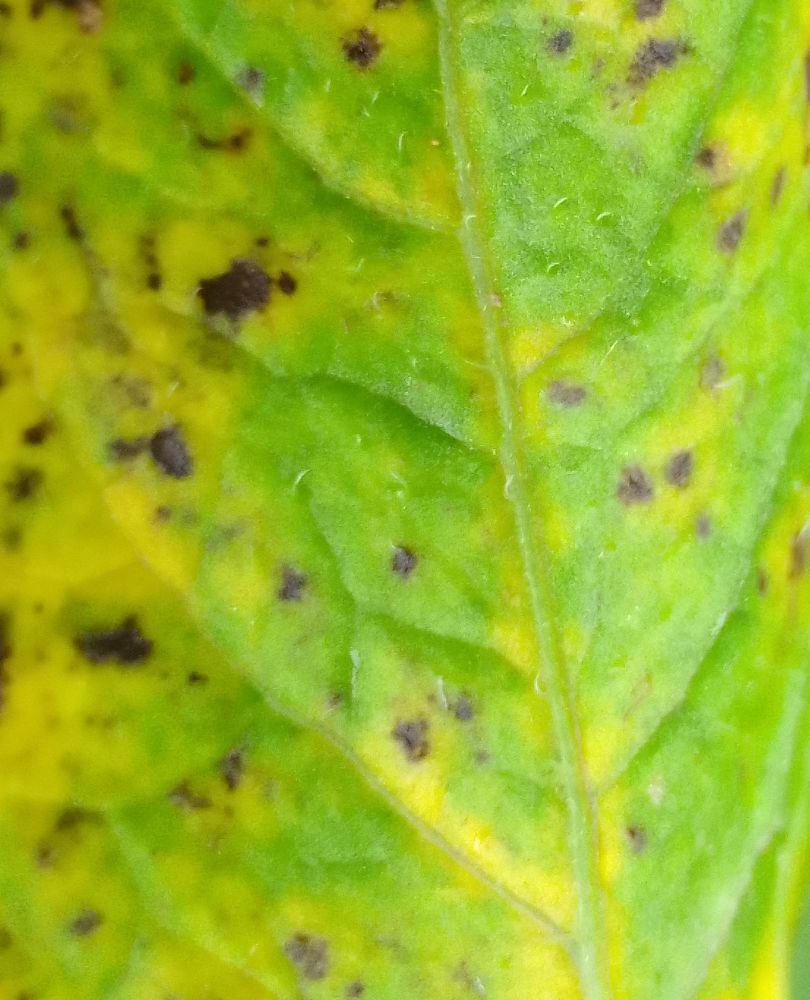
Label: Early blight